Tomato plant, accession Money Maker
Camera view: horizontal (90 deg, fisheye); turntable rotation: 300 degrees
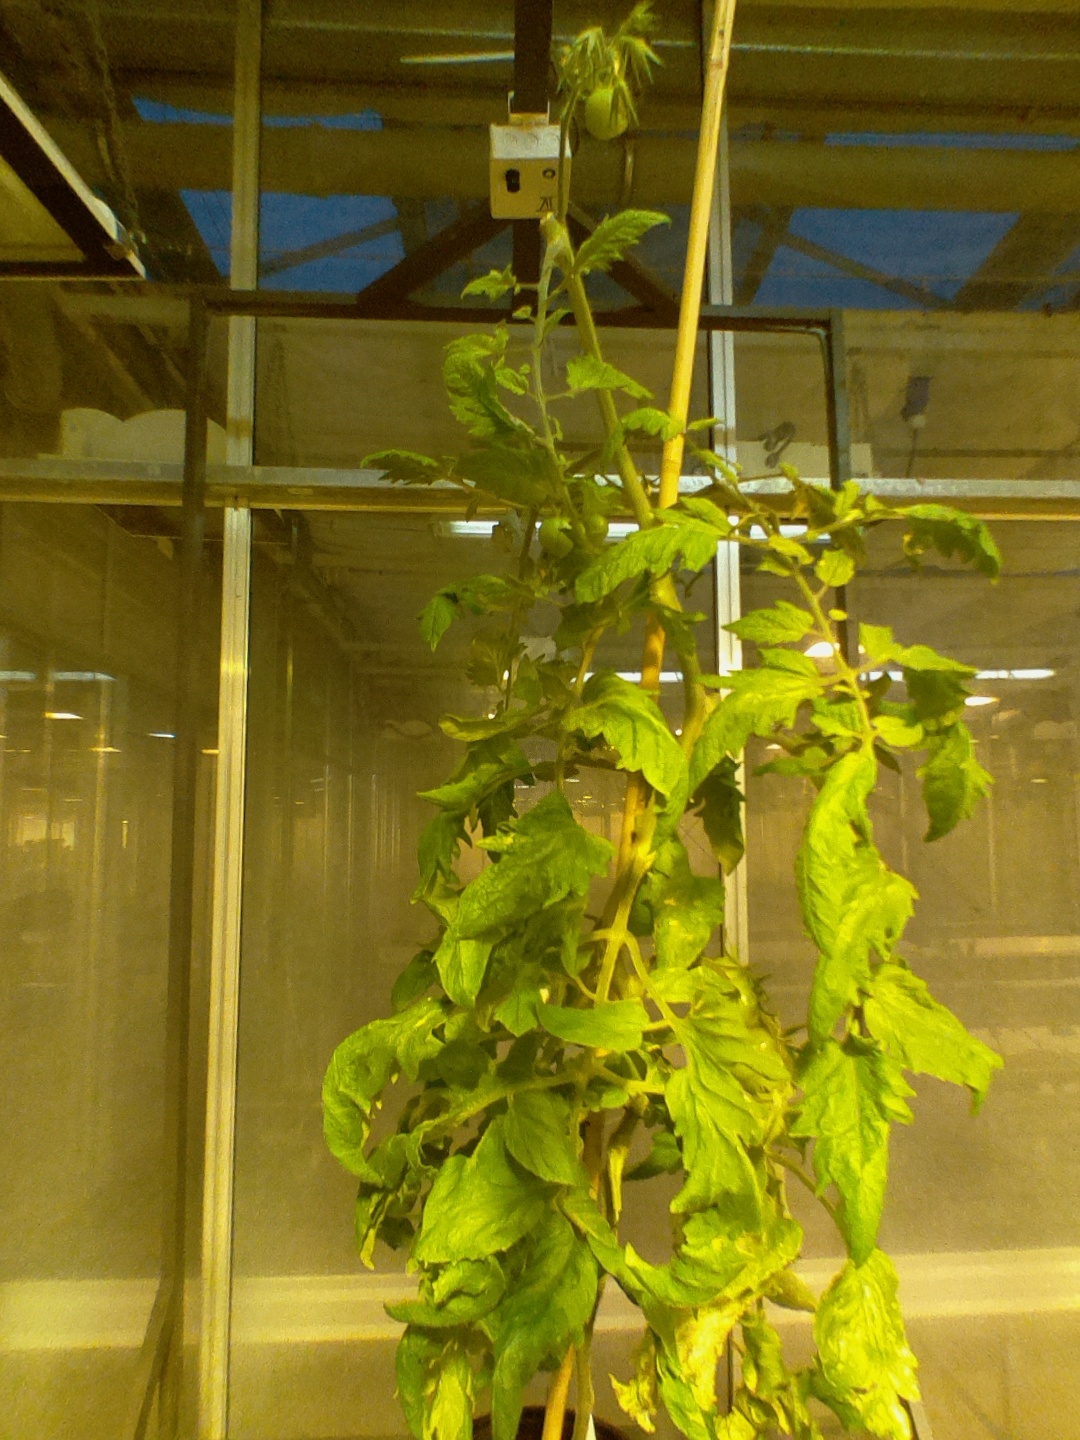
BBCH growth stage 78: 80% -90% of final fruit size